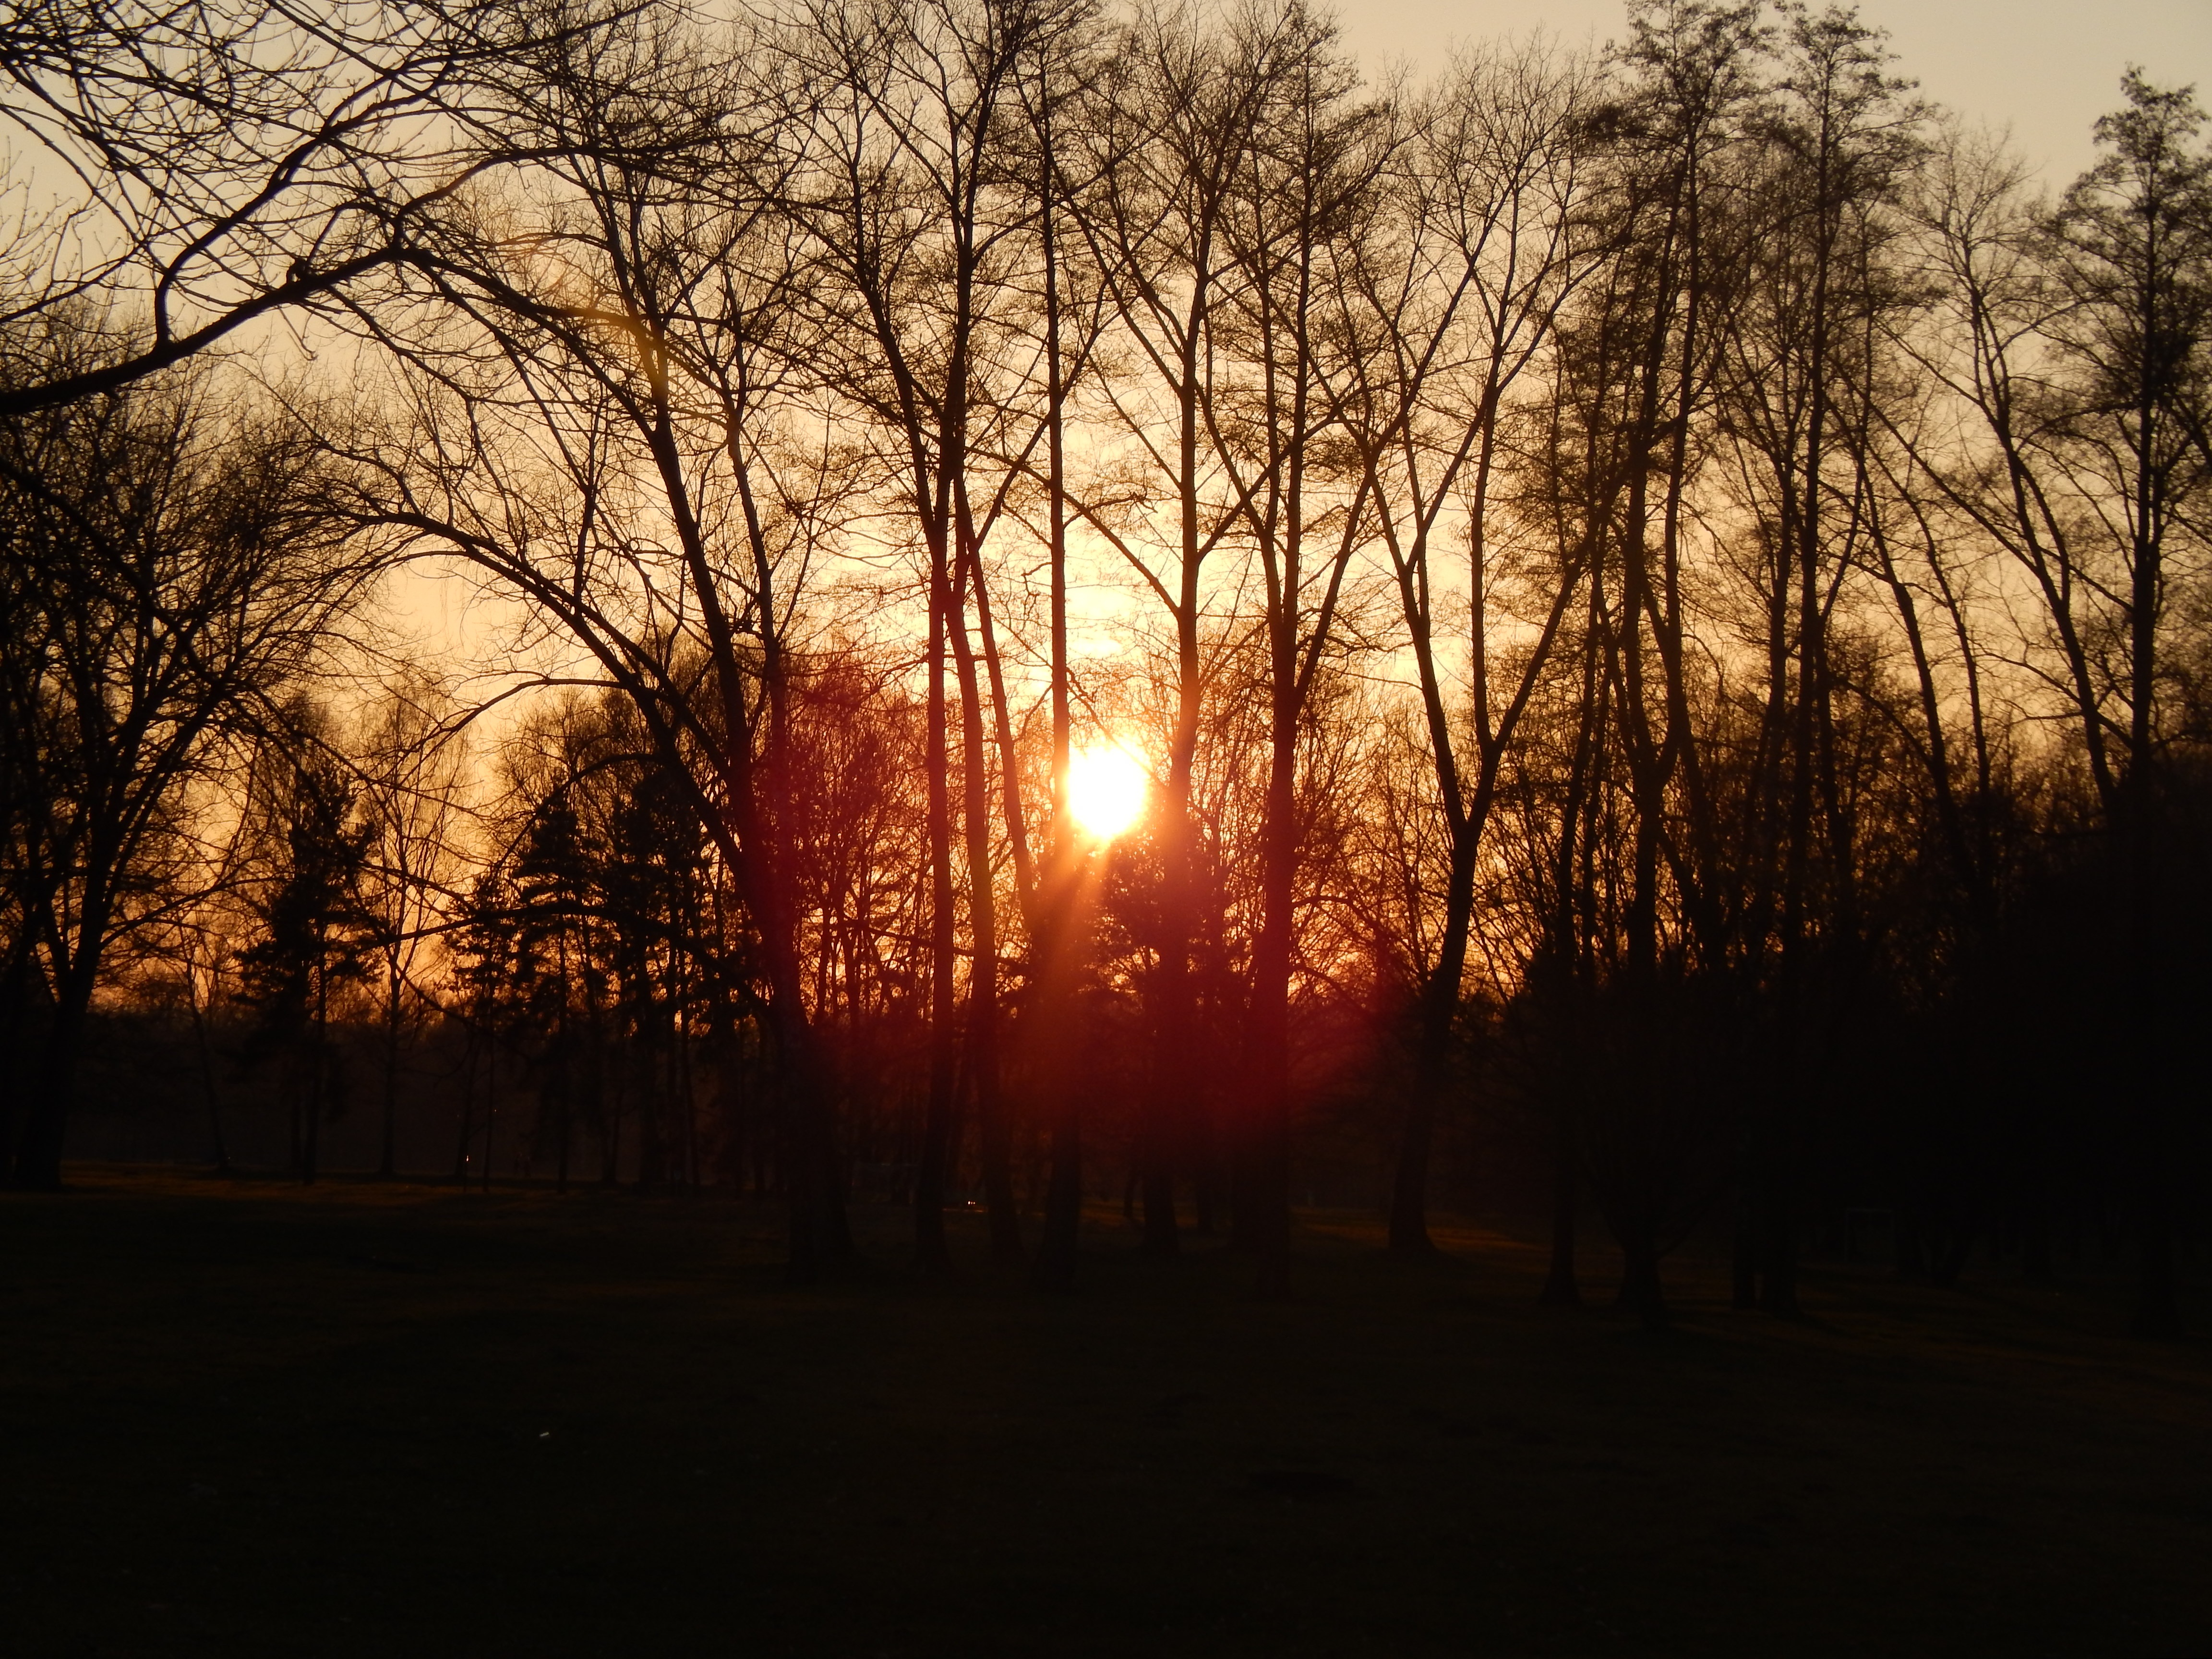
tree, nature, forest, branch, light, plant, sun, sunrise, sunset, mist, sunlight, morning, dawn, dusk, evening, spring, autumn, darkness, season, west, stromovka, atmospheric phenomenon, woody plant